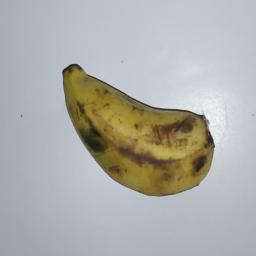
Banana variety: Champa Kola